Reserve Officer School (Finland)

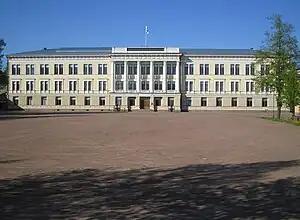
The main building of the Reserve Officer School in Hamina

The school organises two yearly courses of some 700 men and women. The School is organized into a five companies of reserve officer students and two supporting companies. The Reserve Officer course is organised at five companies: